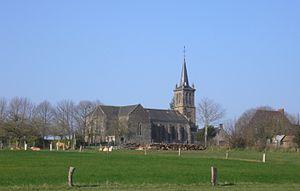
L'Épinay-le-Comte (Normandie, France). L'église Saint-Céneri.
L'Épinay-le-Comte est une ancienne commune française, située dans le département de l'Orne en région Normandie, devenue le 1ᵉʳ janvier 2016 une commune déléguée au sein de la commune nouvelle de Passais-Villages.